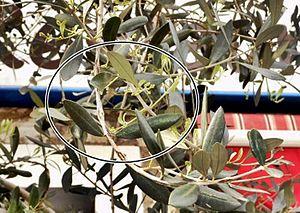
Olea europea europea europea cultivar Salonenque inflorescence axilliaire (Montpellier, 01/05/2013 rue de Claret
Le sous-genre Olea rassemble des plantes appartenant au genre Olea. Le travail de révision de P.S. Green a réorganisé complètement la taxonomie du genre Olea laquelle est reprise par des publications récentes.